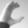
ASL letter: C